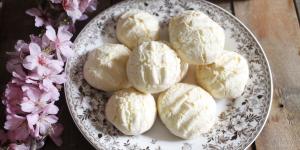
galletas de maicena